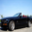
Label: automobile